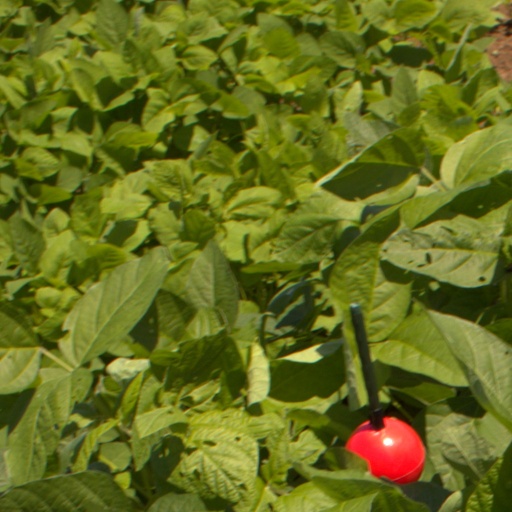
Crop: soybean